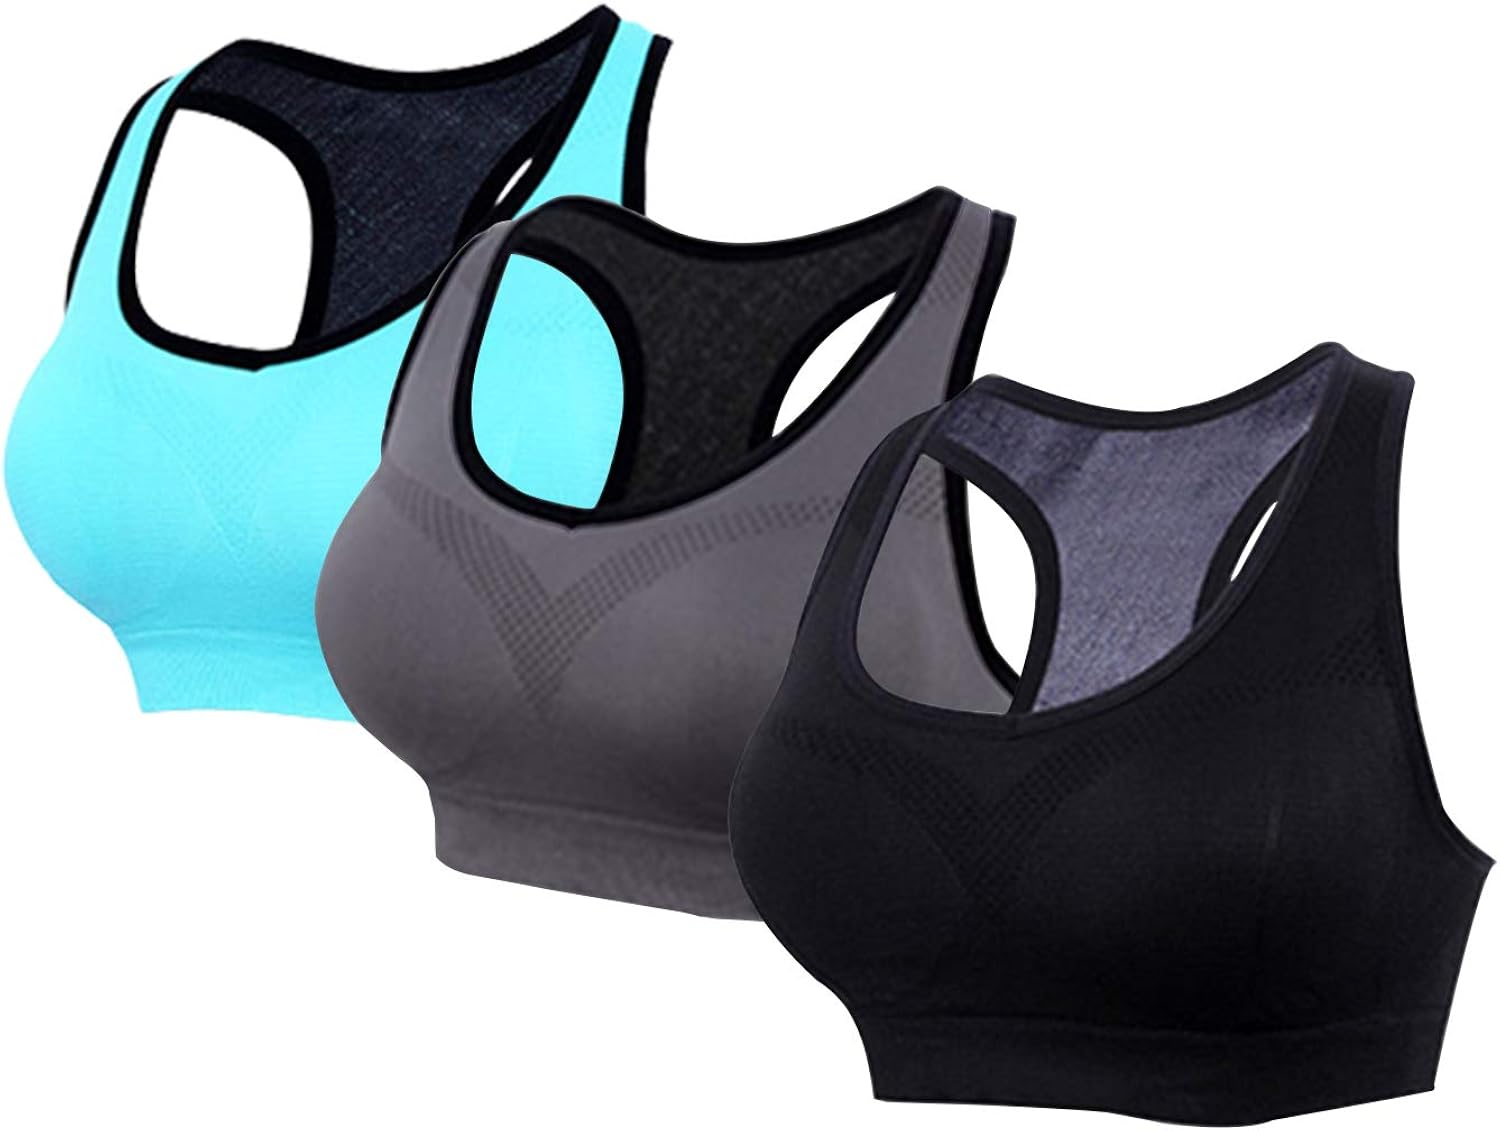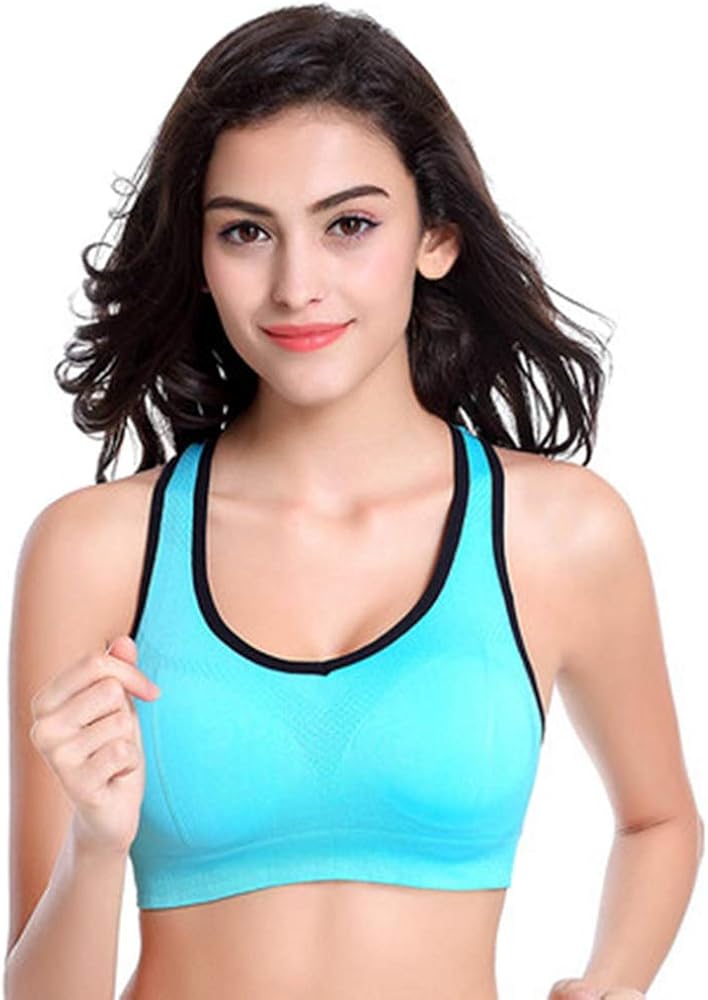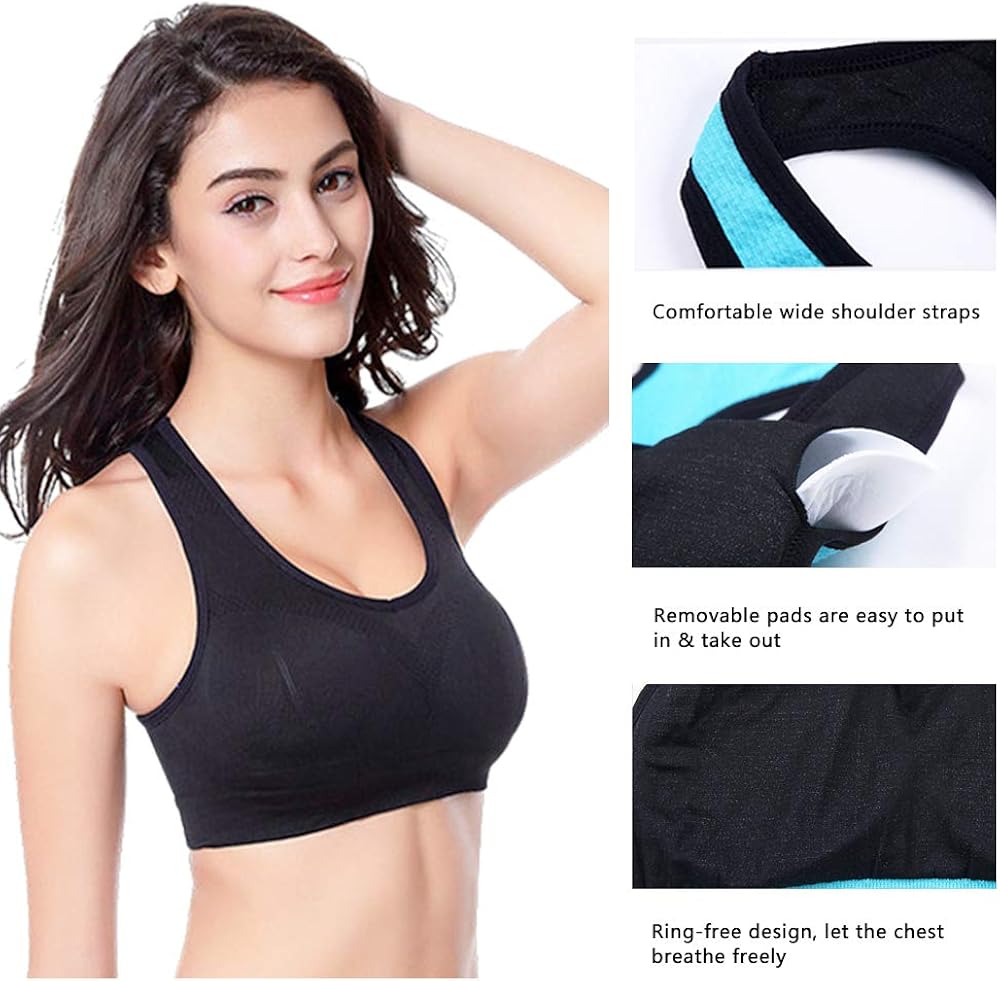
ALABEL 3 Pack Racerback Sports Bras - Seamless High Impact Padded Support for Exercise Gym Fitness
Category: AMAZON FASHION
❤【Why do you need a sports bra】: Life is in motion. Each workout can make your chest jump up and down violently will ruin your breasts. According to the research report, wearing professional compression sports underwear will reduce your chest vibration by about 76%. Like other protective sports gears, sports underwear in your fitness training will protect your chest. ❤【Why do you need a sports bra】: Life is in motion. Each workout can make your chest jump up and down violently will ruin your breasts. According to the research report, wearing professional compression sports underwear will reduce your chest vibration by about 76%. Like other protective sports gears, sports underwear in your fitness training will protect your chest. ❤【How to choose a sports bra】: The key issue for women running or dancing or balling games is chest shaking and friction. You need to choose a sports bra that can provide bounce control and say goodbye to friction. Sports underwear should be breathable, sweat-absorbent, soft, comfortable, elastic, lightweight, and material. This will be your best choice. ❤【How to choose a sports bra】: The key issue for women running or dancing or balling games is chest shaking and friction. You need to choose a sports bra that can provide bounce control and say goodbye to friction. Sports underwear should be breathable, sweat-absorbent, soft, comfortable, elastic, lightweight, and material. This will be your best choice. ❤【Why choose this sports bra】: Non-slip wide shoulder strap to prevent slipping and exercise at the same time. Pullover Style Saturday Bra features wide shoulder straps, seamless design and a racerback for a supportive fit. The inside of the cup has a small opening that contains a removable pad. Removable pads are easy to put in & take out. ❤【Why choose this sports bra】: Non-slip wide shoulder strap to prevent slipping and exercise at the same time. Pullover Style Saturday Bra features wide shoulder straps, seamless design and a racerback for a supportive fit. The inside of the cup has a small opening that contains a removable pad. Removable pads are easy to put in & take out. ❤【100% Guaranteed service】: We have strong faith in the quality of our sports bras. Most likely, you gonna love this sports bra. However in case there is any problem just feel free to contact us via E-mail immediately, we will fix your worries with 100% passion and profession. Your health and encouragement is the best reward for us. ❤【100% Guaranteed service】: We have strong faith in the quality of our sports bras. Most likely, you gonna love this sports bra. However in case there is any problem just feel free to contact us via E-mail immediately, we will fix your worries with 100% passion and profession. Your health and encouragement is the best reward for us.
Features: 90% Nylon, 10% Spandex | Imported | Hand Wash Only | ❤【Clasp-free Design】: Pullover Style Saturday Bra features wide shoulder straps, seamless design and a racerback for a supportive fit. | ❤【Removable Padded】: The inside of the cup has a small opening that contains a removable pad. Removable pads are easy to put in & take out. | ❤【High /Medium-Impact support】: This sports bra top nice for Yoga, Running, Gym Workout Fitness, Cycling, Pilates weight training, Boxing, Circuit training, Plank Pose, Jogging, Swimming. | ❤【Stretchy & Breathable】: Main Fabric: 90% Nylon 10% Spandex. Moisture-wicking fabrics keep you cool and dry in warm weather - Elastic Closure. | ❤【Machine Washable】: Makes a great leisure or sleep bra. Machine wash cold with like colors. Still, we recommend hand wash more.